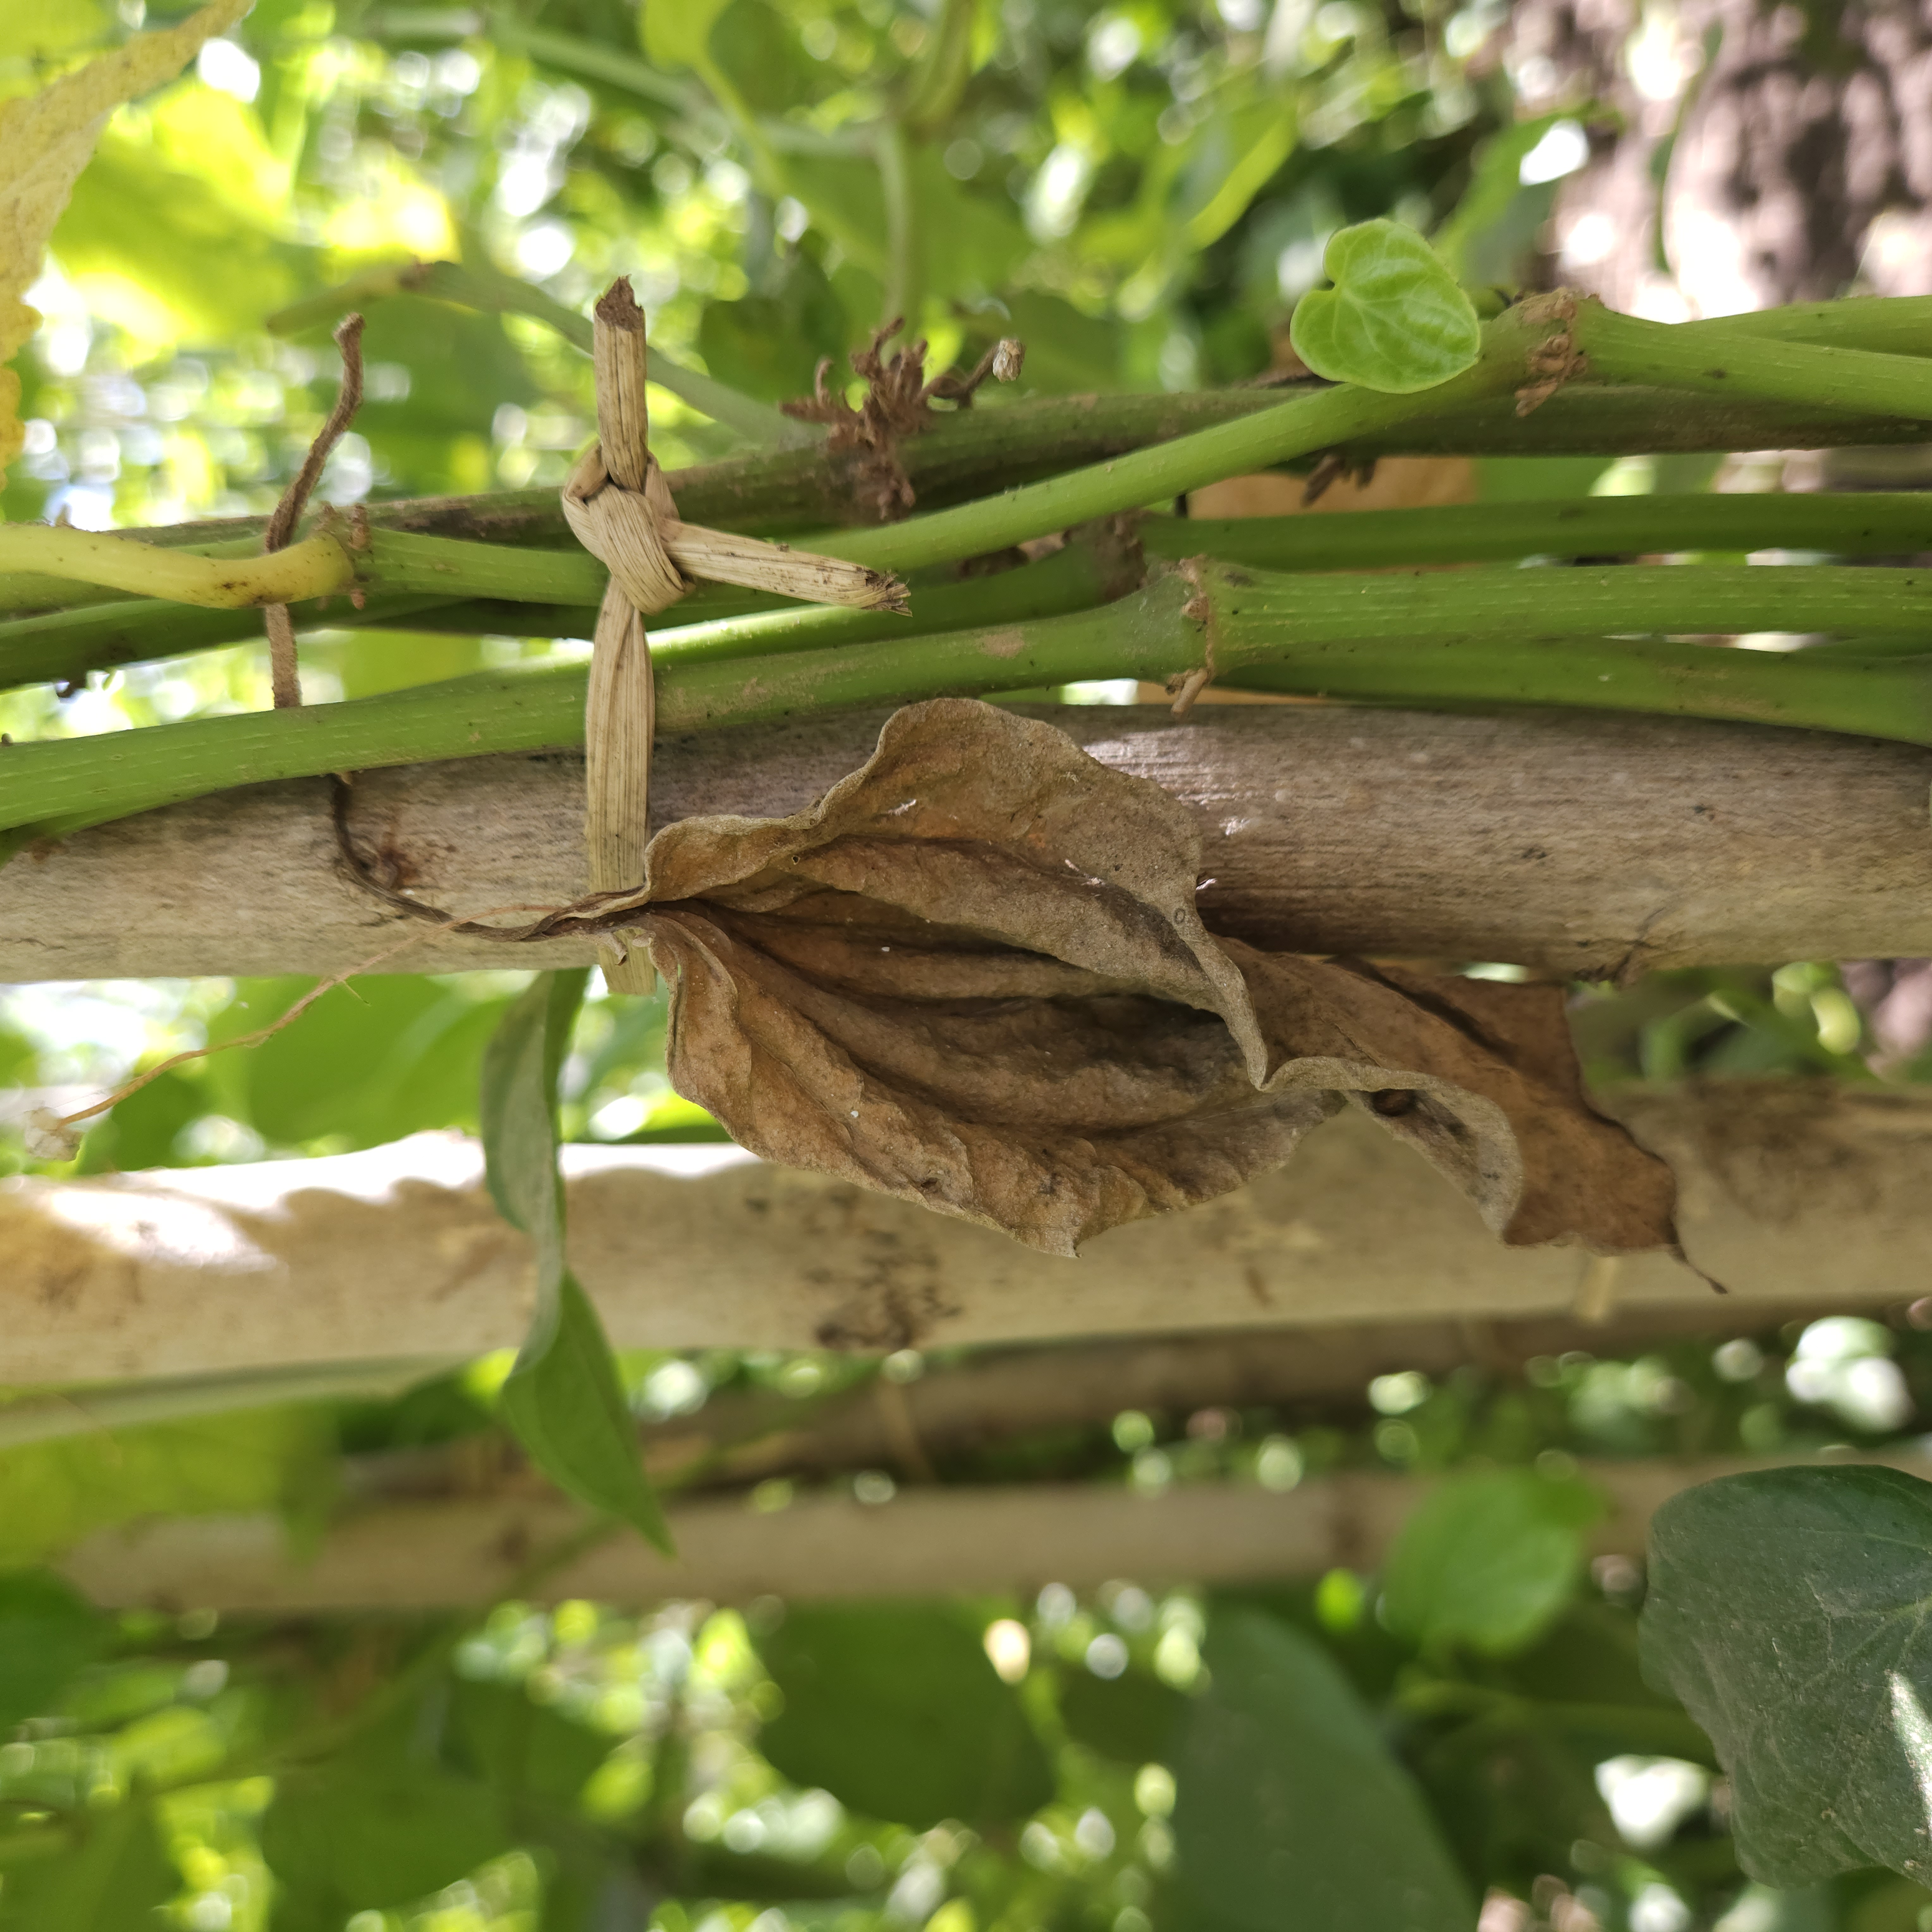
Label: Dried